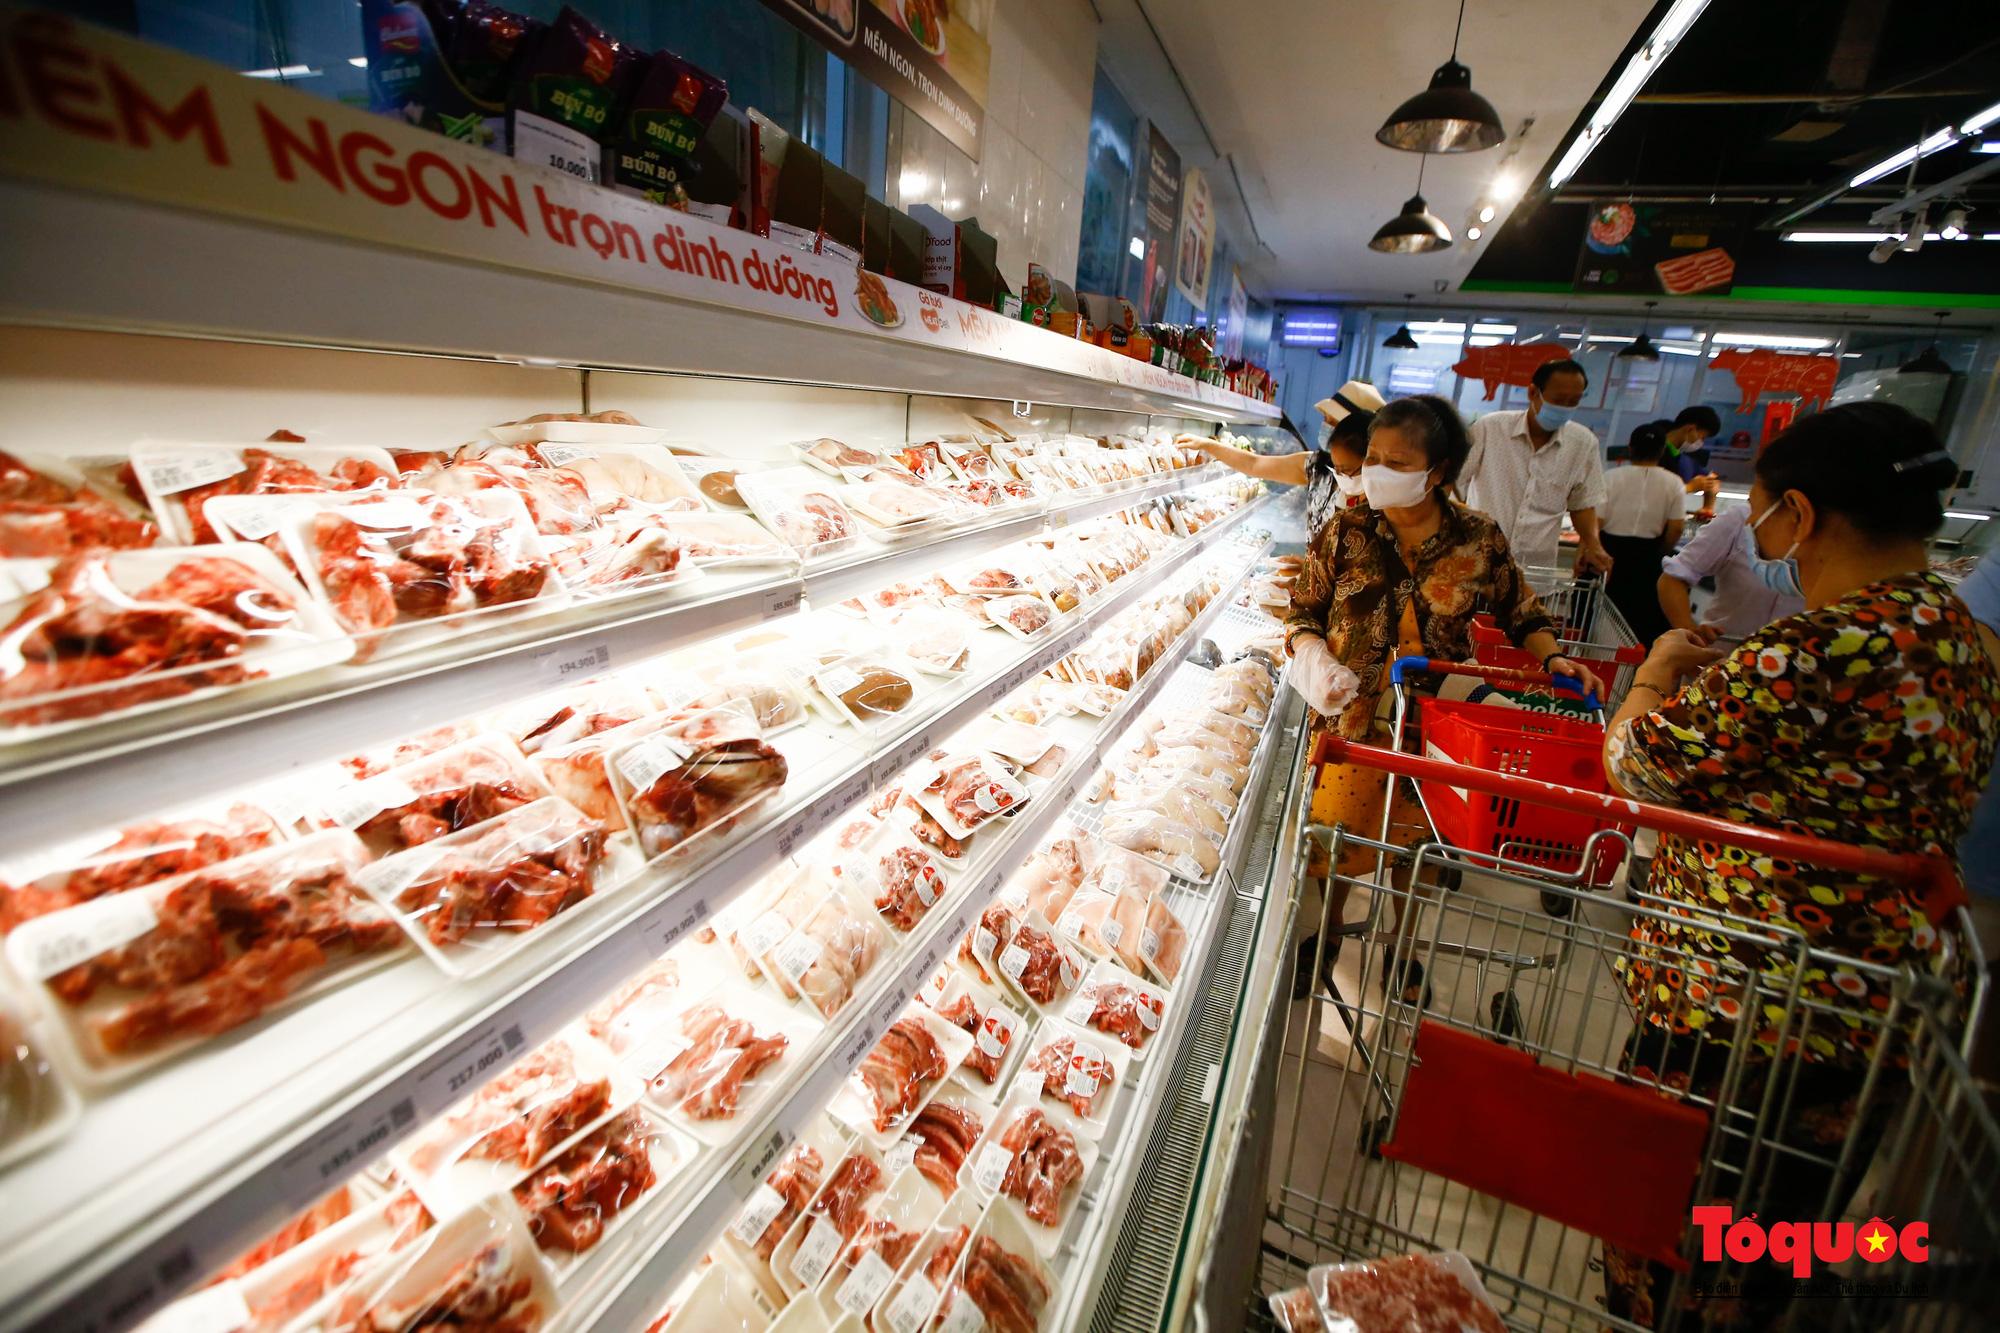
có một vài người đang đứng bên một quầy hàng bán thịt